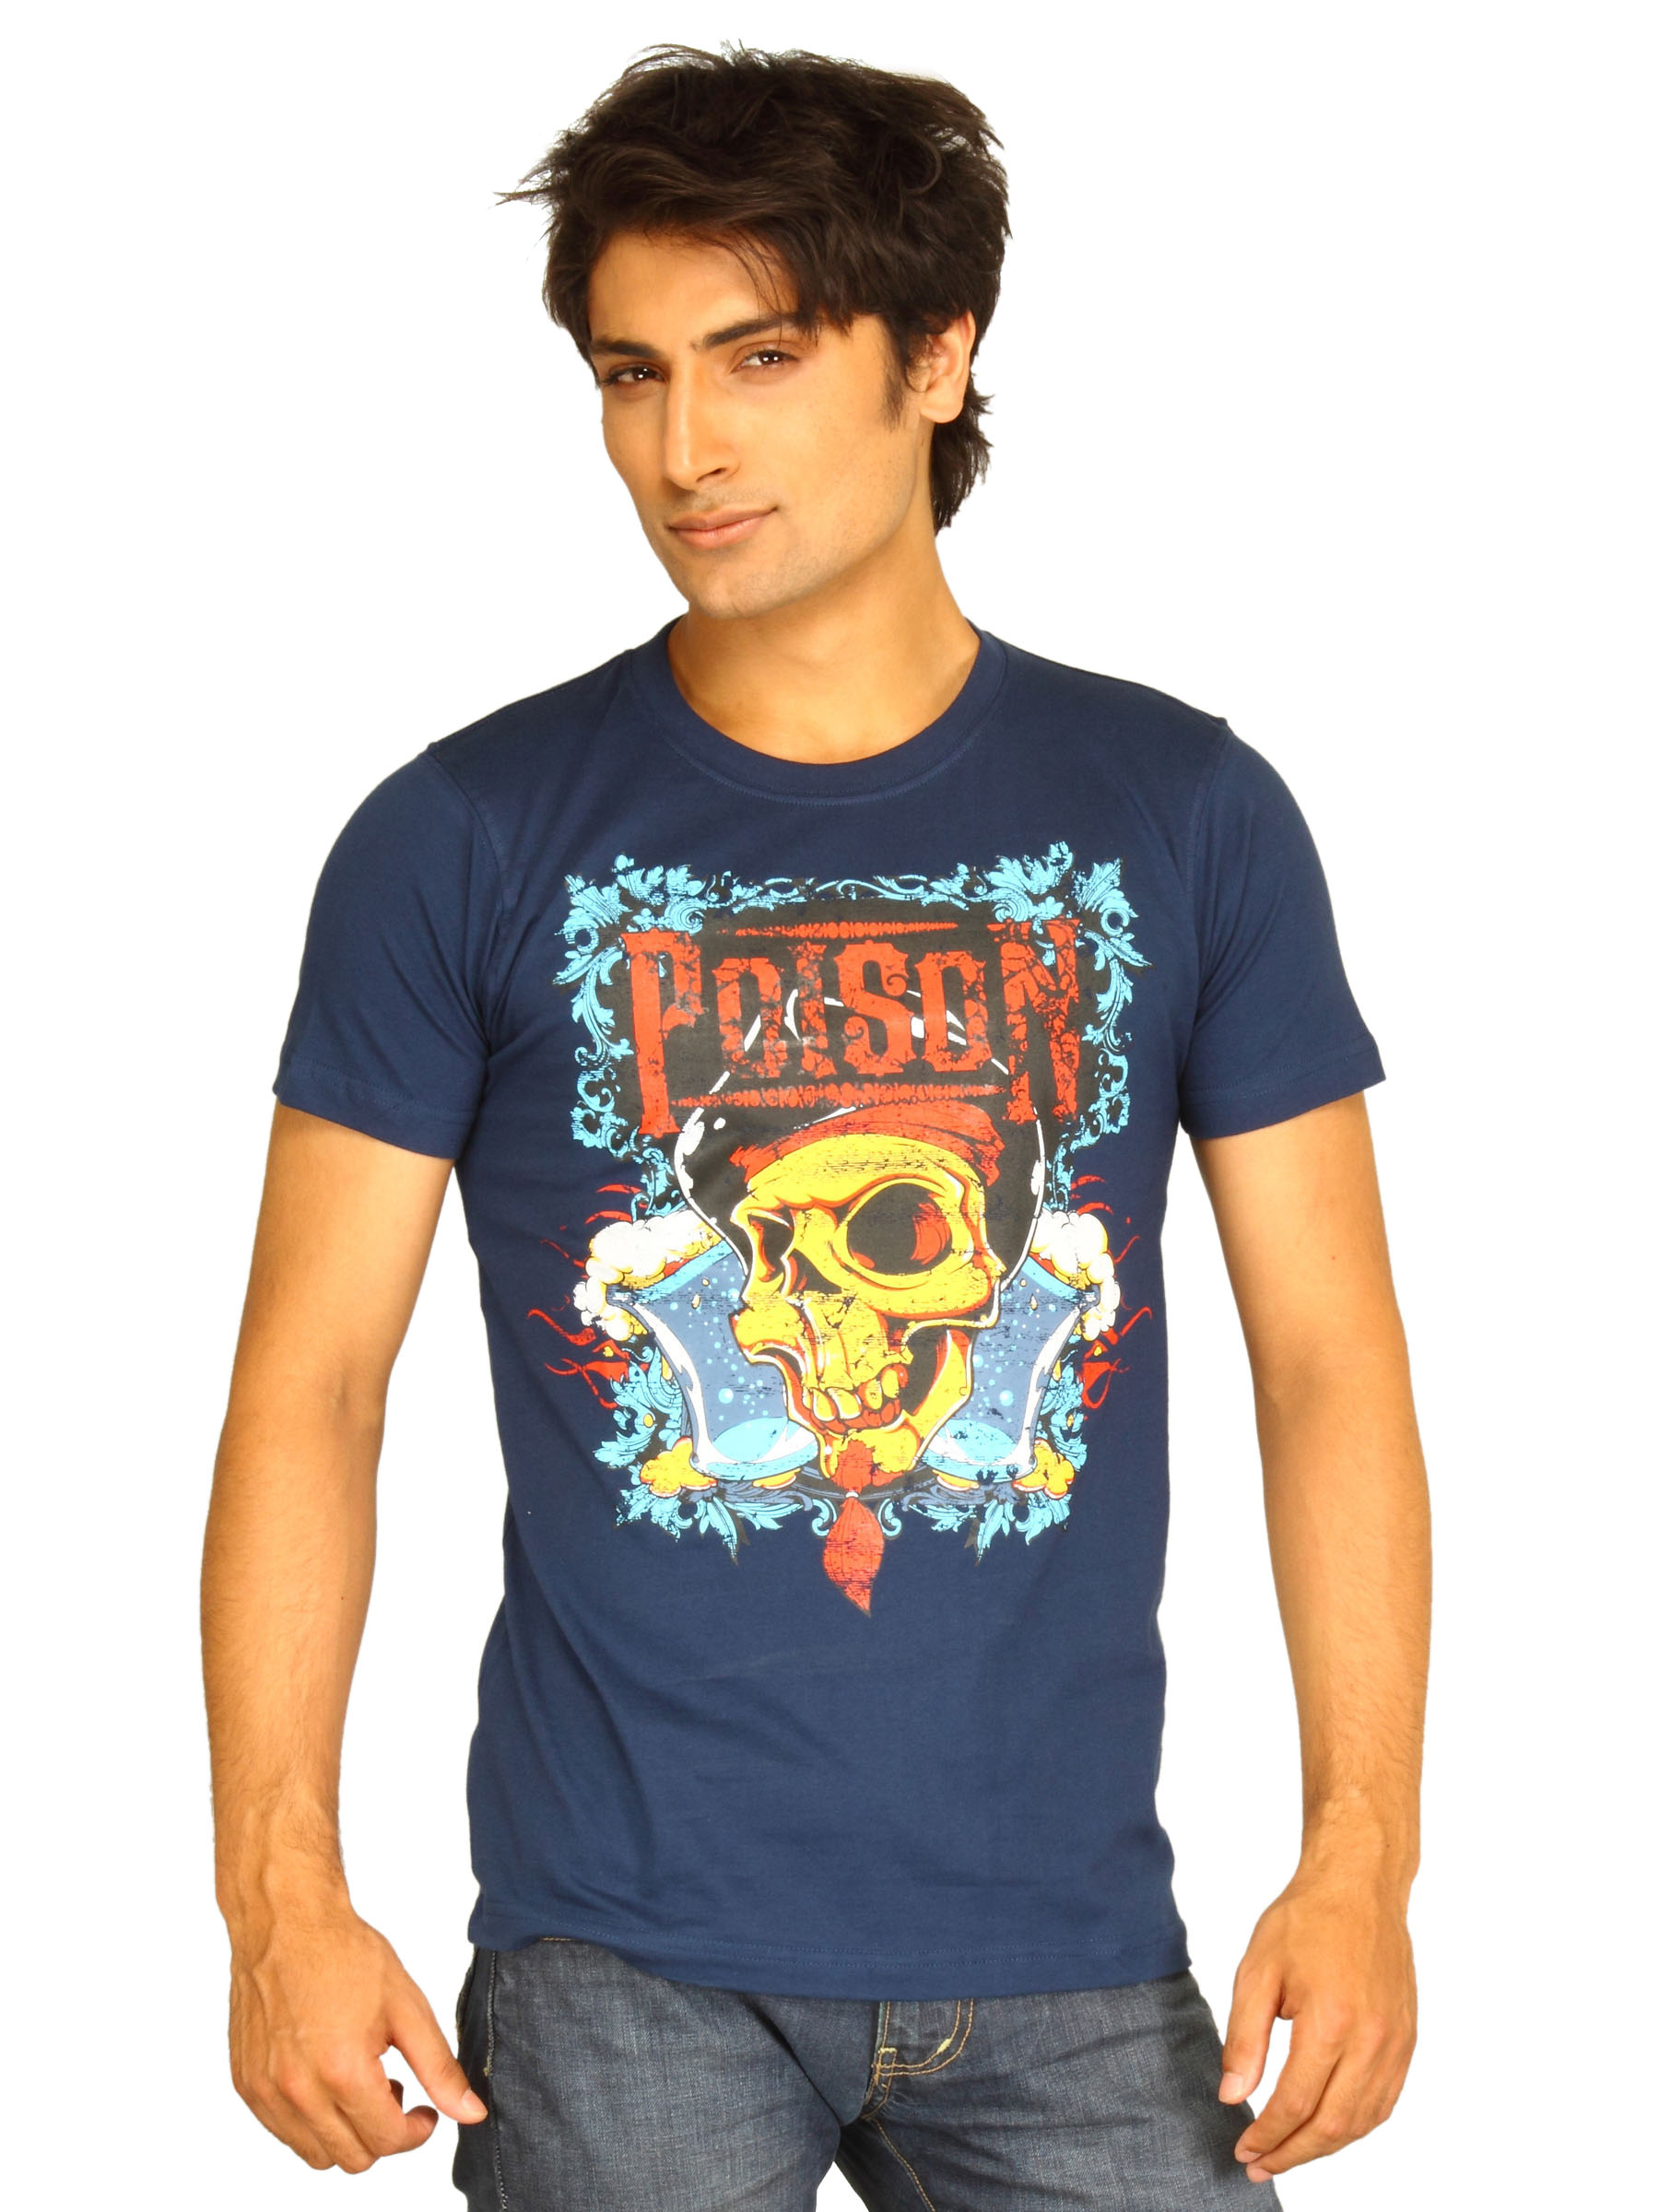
Guerrilla Men's Poison Navy Blue T-shirt
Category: Apparel / Topwear / Tshirts
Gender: Men
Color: Navy Blue
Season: Summer 2011
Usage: Casual